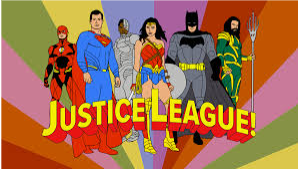
Portrait style: Cartoon Portrait